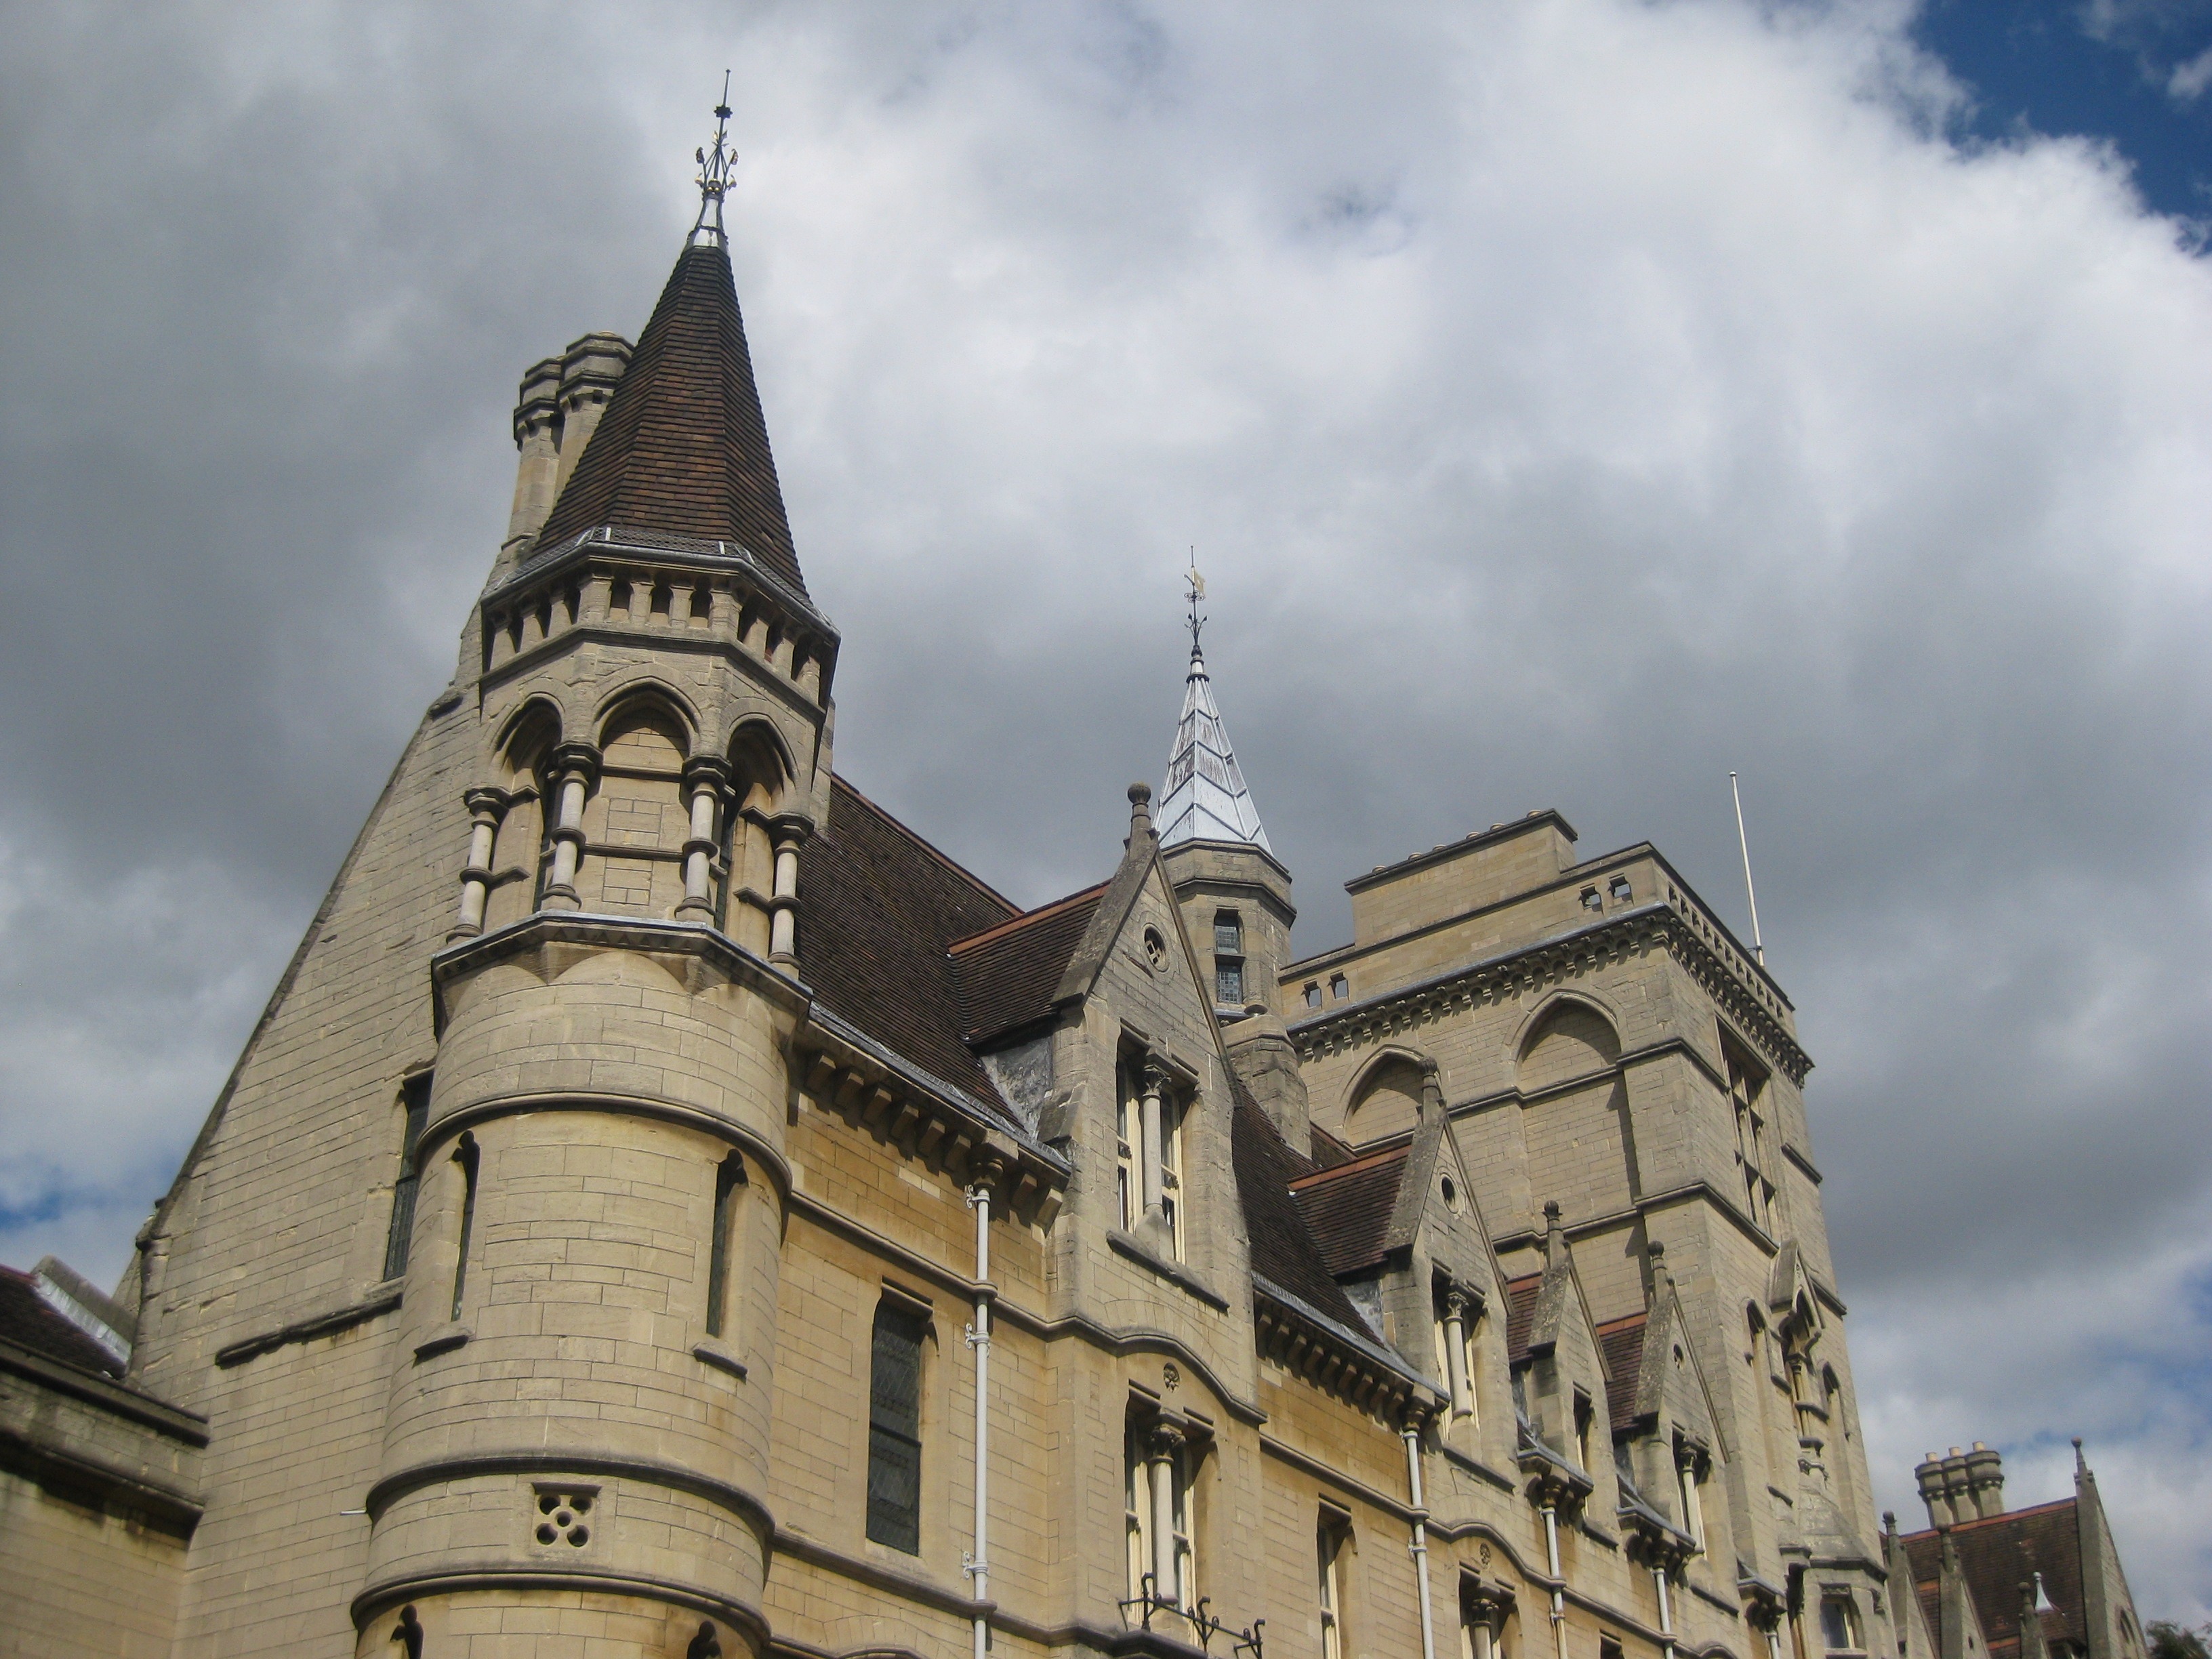
cloudy, building, chateau, old, tower, castle, church, cathedral, place of worship, england, spire, steeple, elegant, oxford